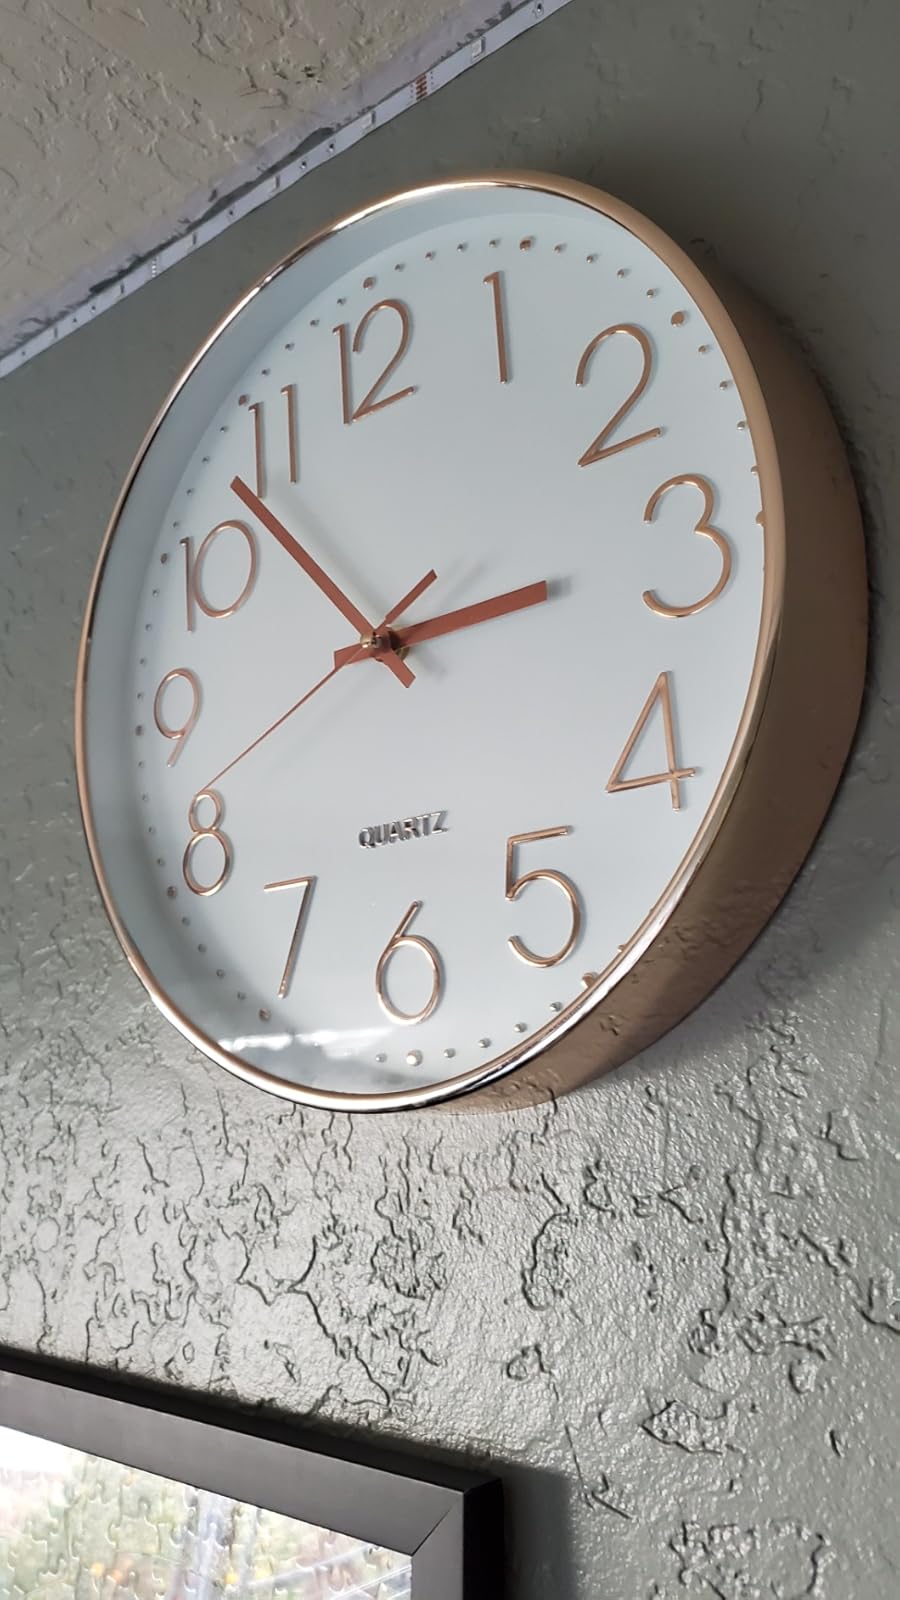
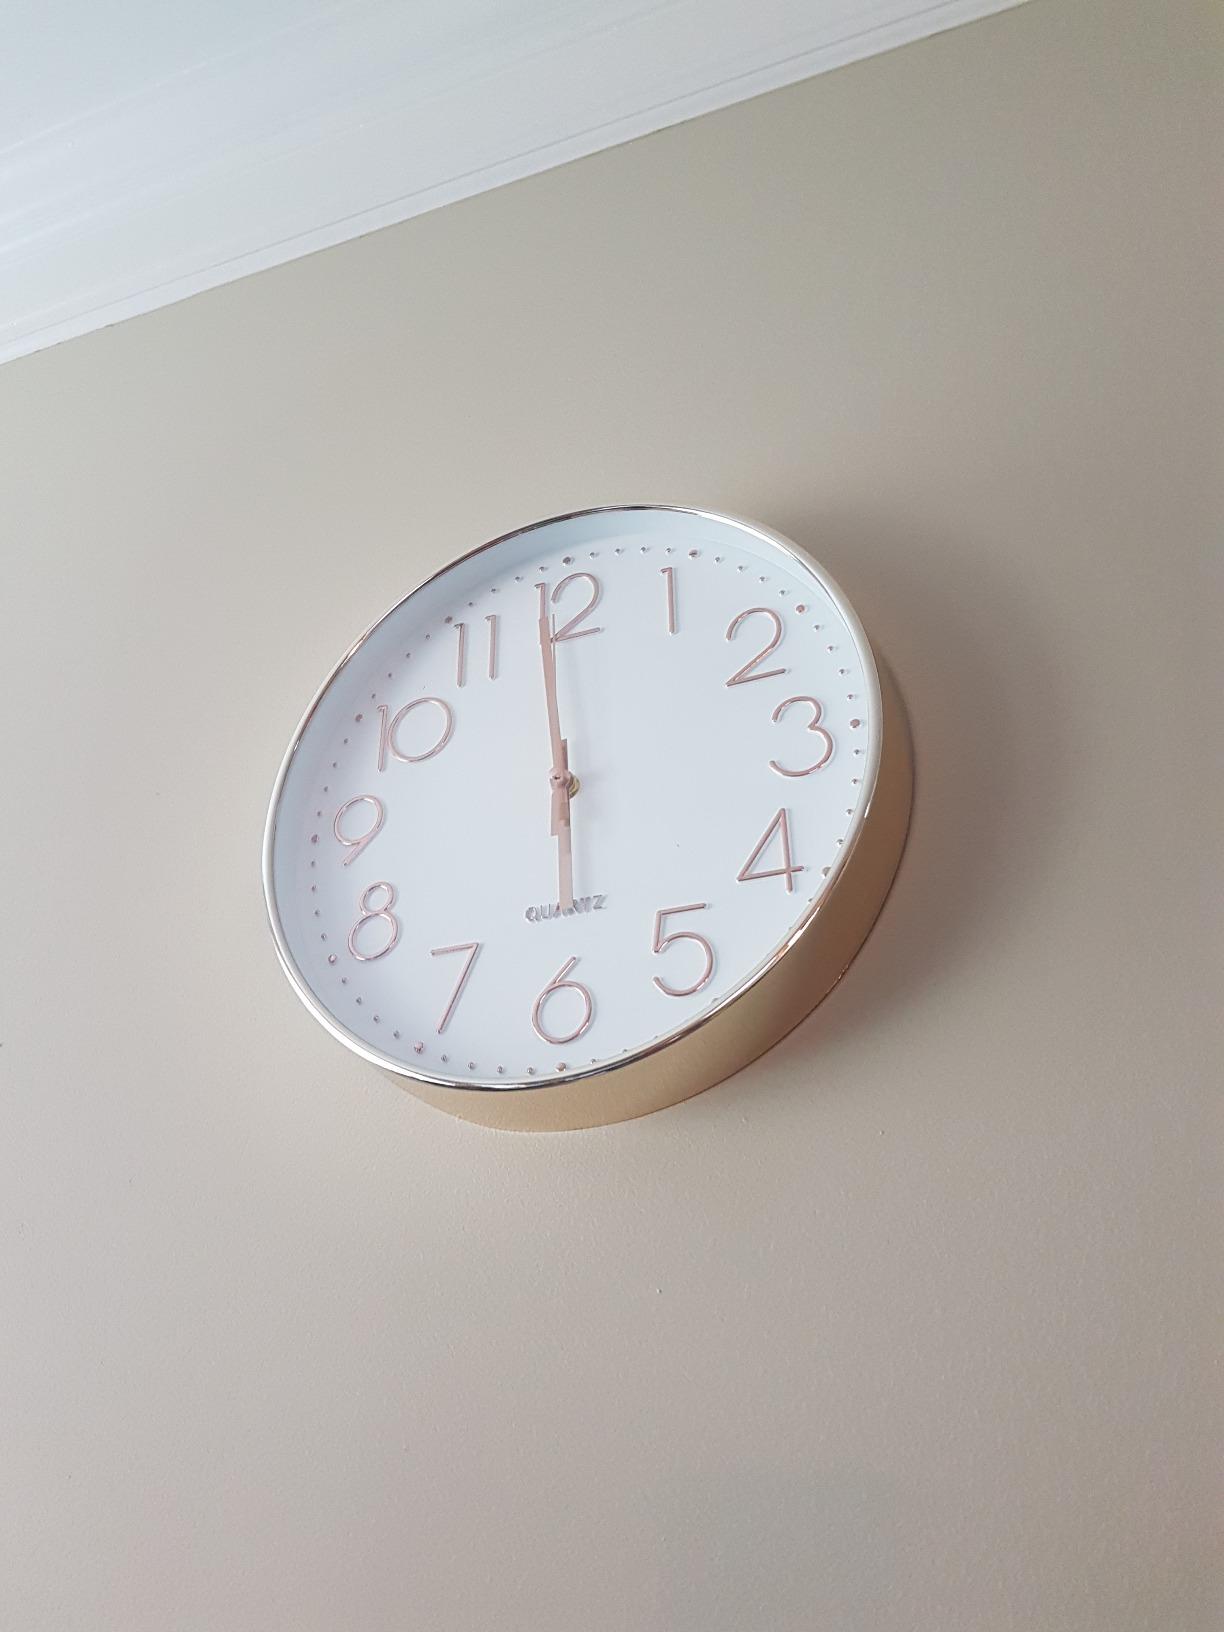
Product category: clock
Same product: yes